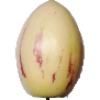
Label: pepino